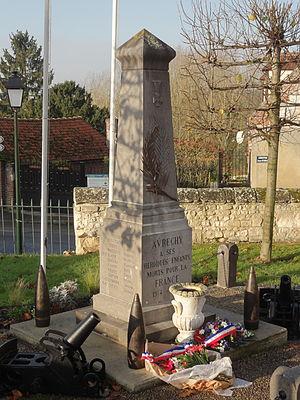
Monument aux morts, au cimetière.
Avrechy est une commune française située dans le département de l'Oise en région Hauts-de-France. Ses habitants sont appelés les Avrechois et les Avrechoises.